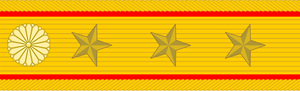
L'Armée impériale japonaise est la composante terrestre des forces armées de l'Empire du Japon de 1867 à 1945. Entre 1894 et 1945, l'Armée impériale nippone participa à deux guerres sino-japonaises, à la guerre russo-japonaise, à la colonisation de Corée, à la Première Guerre mondiale, à la constitution de l'État fantoche du Mandchoukouo et aux campagnes d'Asie et du Pacifique.